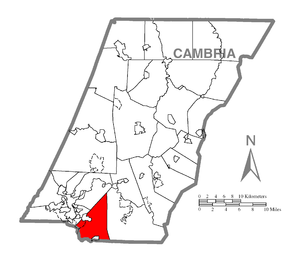
Richland Township est un township, situé au sud du comté de Cambria, aux États-Unis. En 2010, il comptait une population de 12 814 habitants.